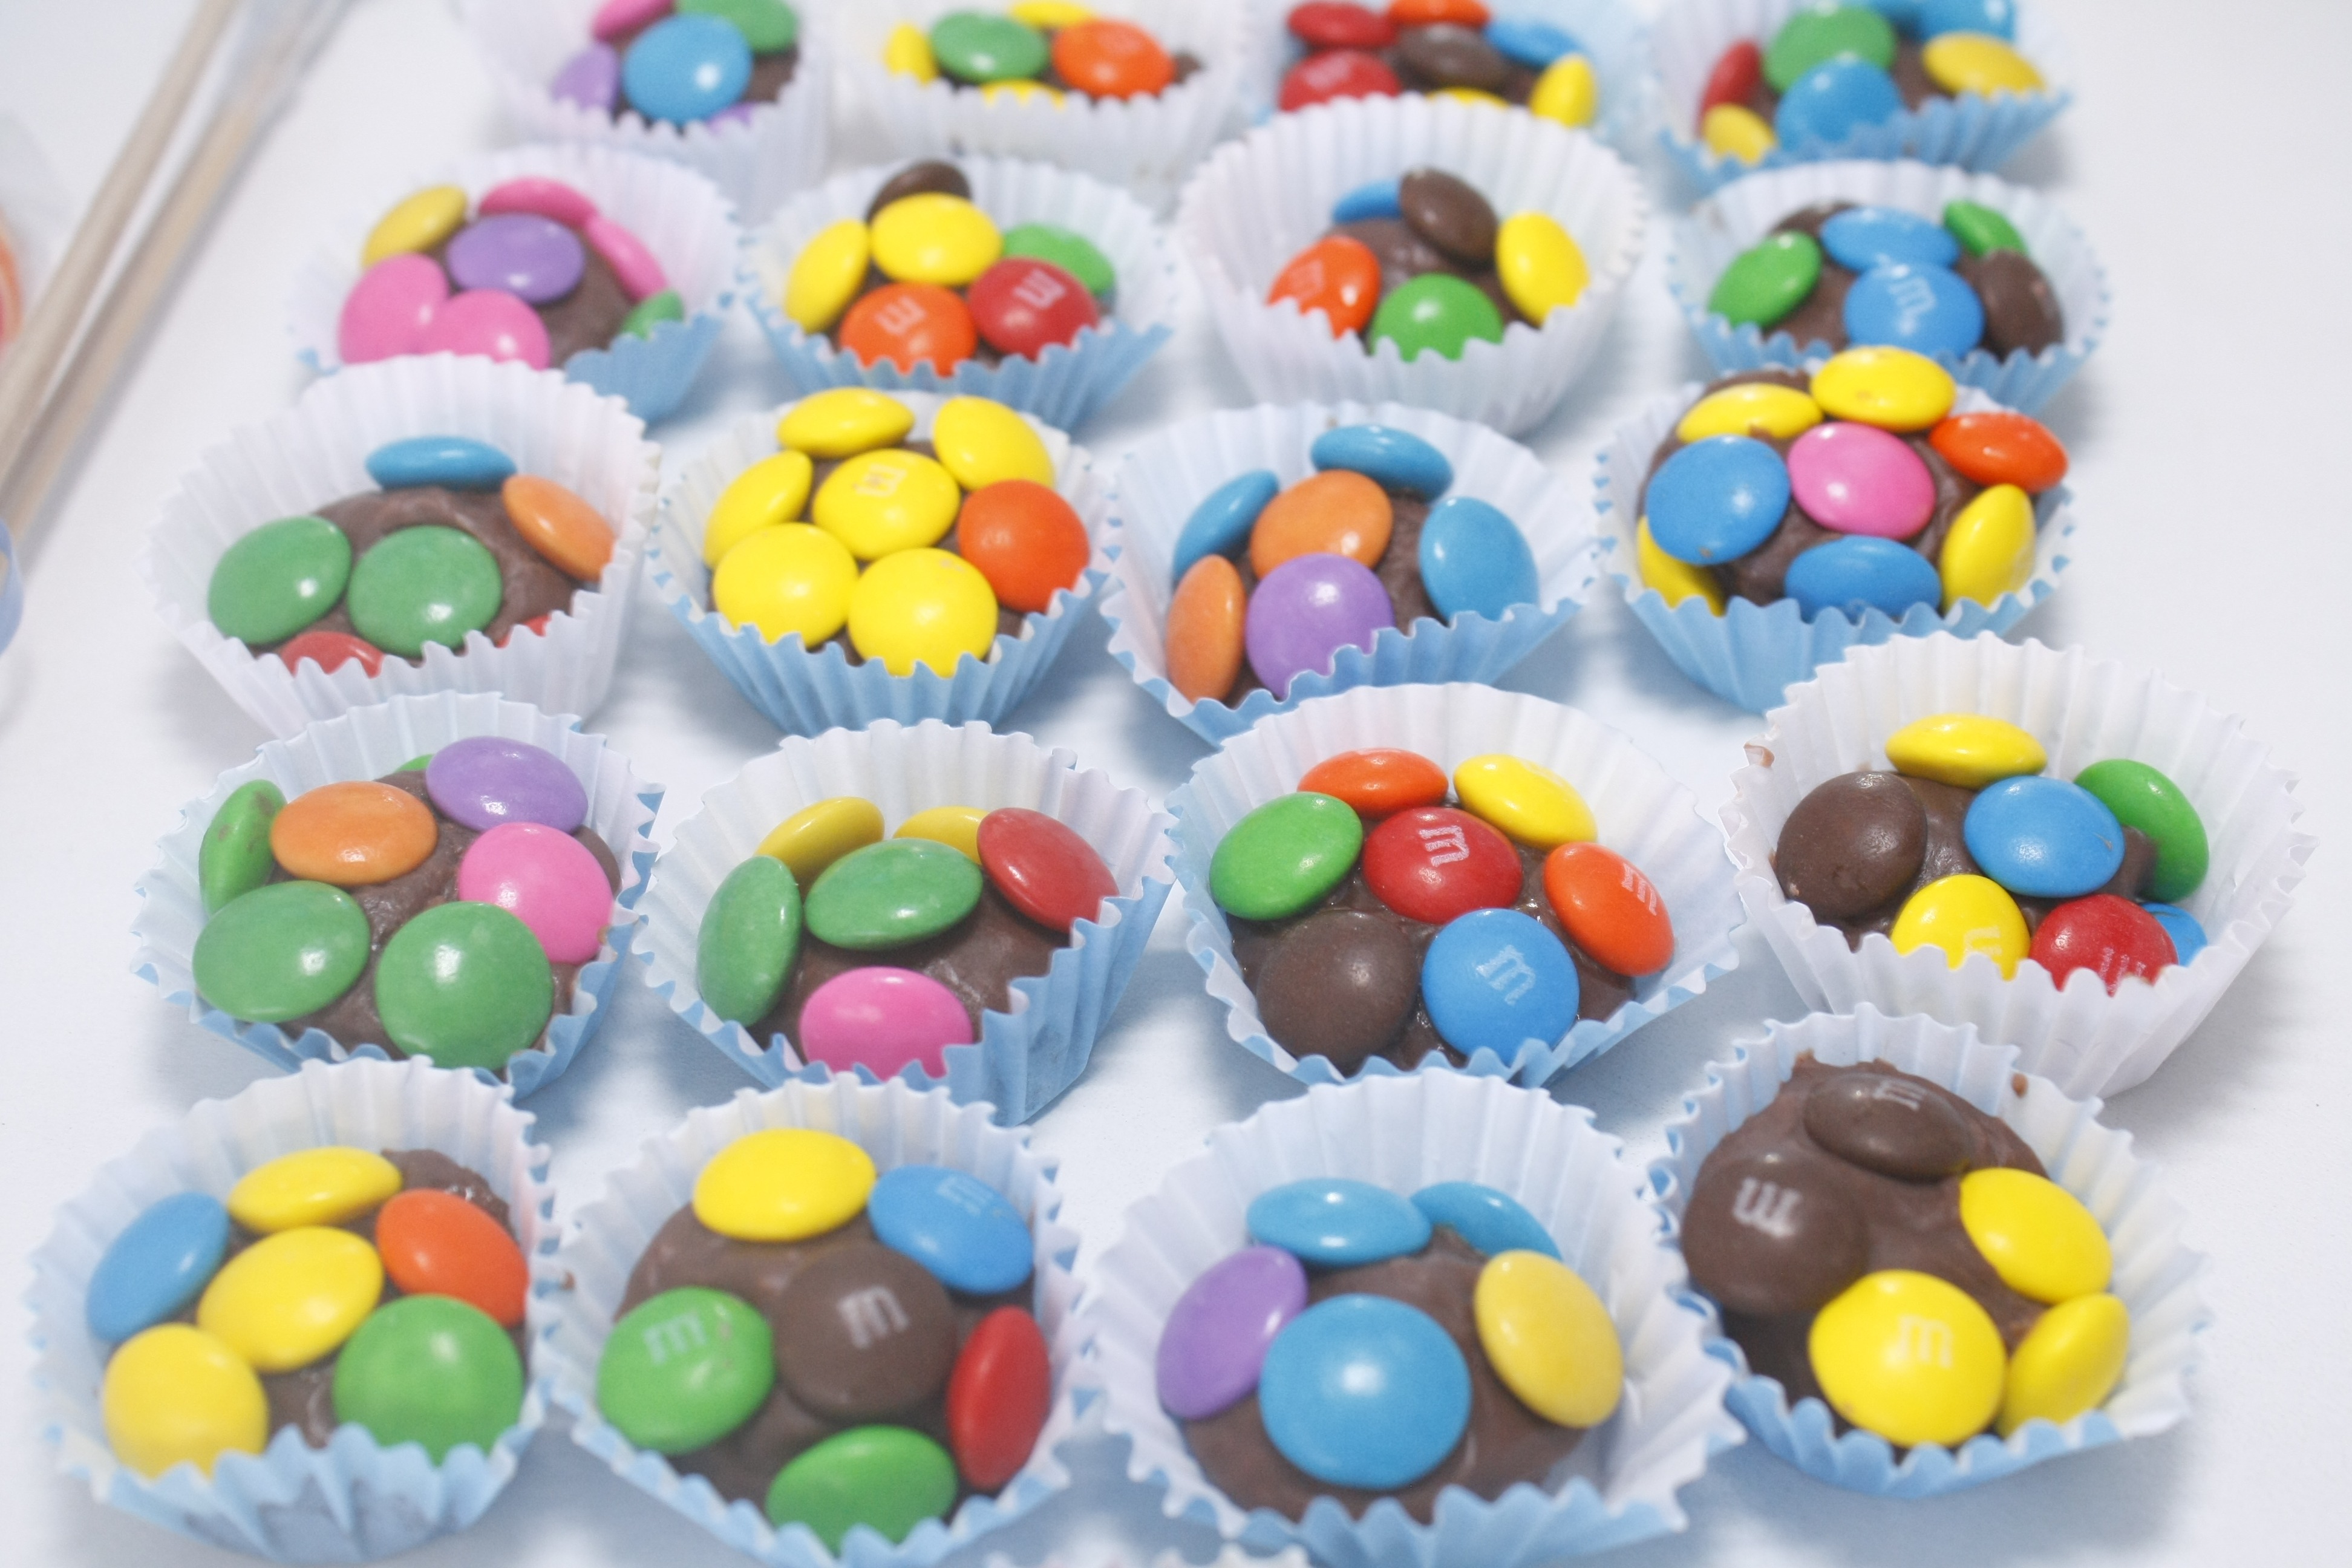
sweet, food, colorful, chocolate, cupcake, dessert, cake, icing, party, brigadier, dainty, sugar paste, cake decorating, snack food